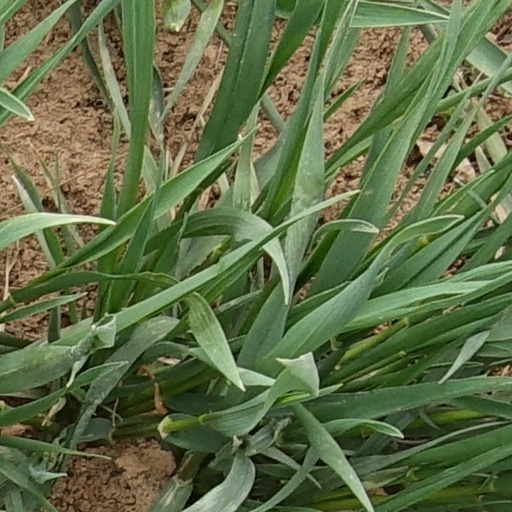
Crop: wheat